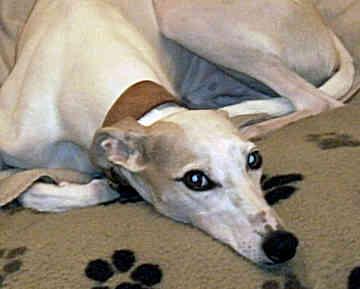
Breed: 234-n000065-whippet